Rougemont Gardens

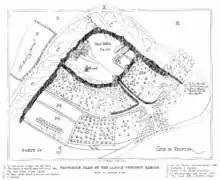
The approximate area of Rougemont Gardens is shown as the regions marked "D" to the east of the road that leads to the castle in this plan by John Norden, dated 1617.

Rougemont Gardens is an ornamental open space adjacent to Rougemont Castle in the city of Exeter, Devon, England. It is Grade II listed in the National Register of Historic Parks and Gardens. Originally part of the defences of the castle, it was converted into a garden in the late 18th century, and purchased by the city council in 1912.